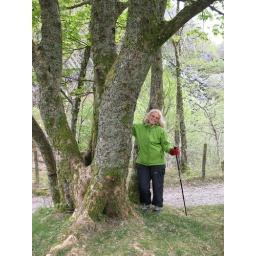
Here's my cute mom lending some love to a tree in the Lake District!